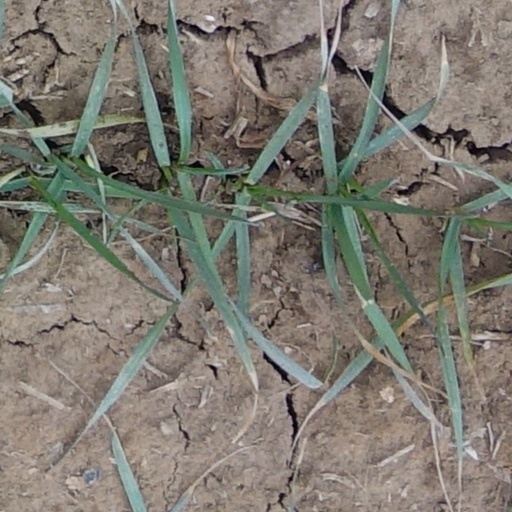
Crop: wheat